South Korea

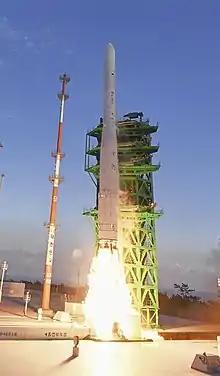
KSLV-II Nuri during liftoff

A close relationship with the United States began directly after World War II, when the United States temporarily administered Korea for three years (mainly in the South, with the Soviet Union engaged in North Korea). Upon the onset of the Korean War in 1950, U.S. forces were sent to defend against an invasion from North Korea of the South and subsequently fought as the largest contributor of UN troops. The United States participation was critical for preventing the near defeat of the Republic of Korea by northern forces, as well as fighting back for the territory gains that define the South Korean nation today.